Saint-Avit-Sénieur

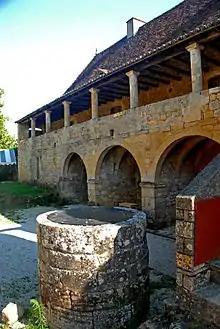
The rectory

To the South an old rectory from the 17th century (the first floor is probably older) is used today for temporary exhibitions. The rectory is surrounded by fortified walls. To its west, more remains of foundations, possibly of houses, can be seen.